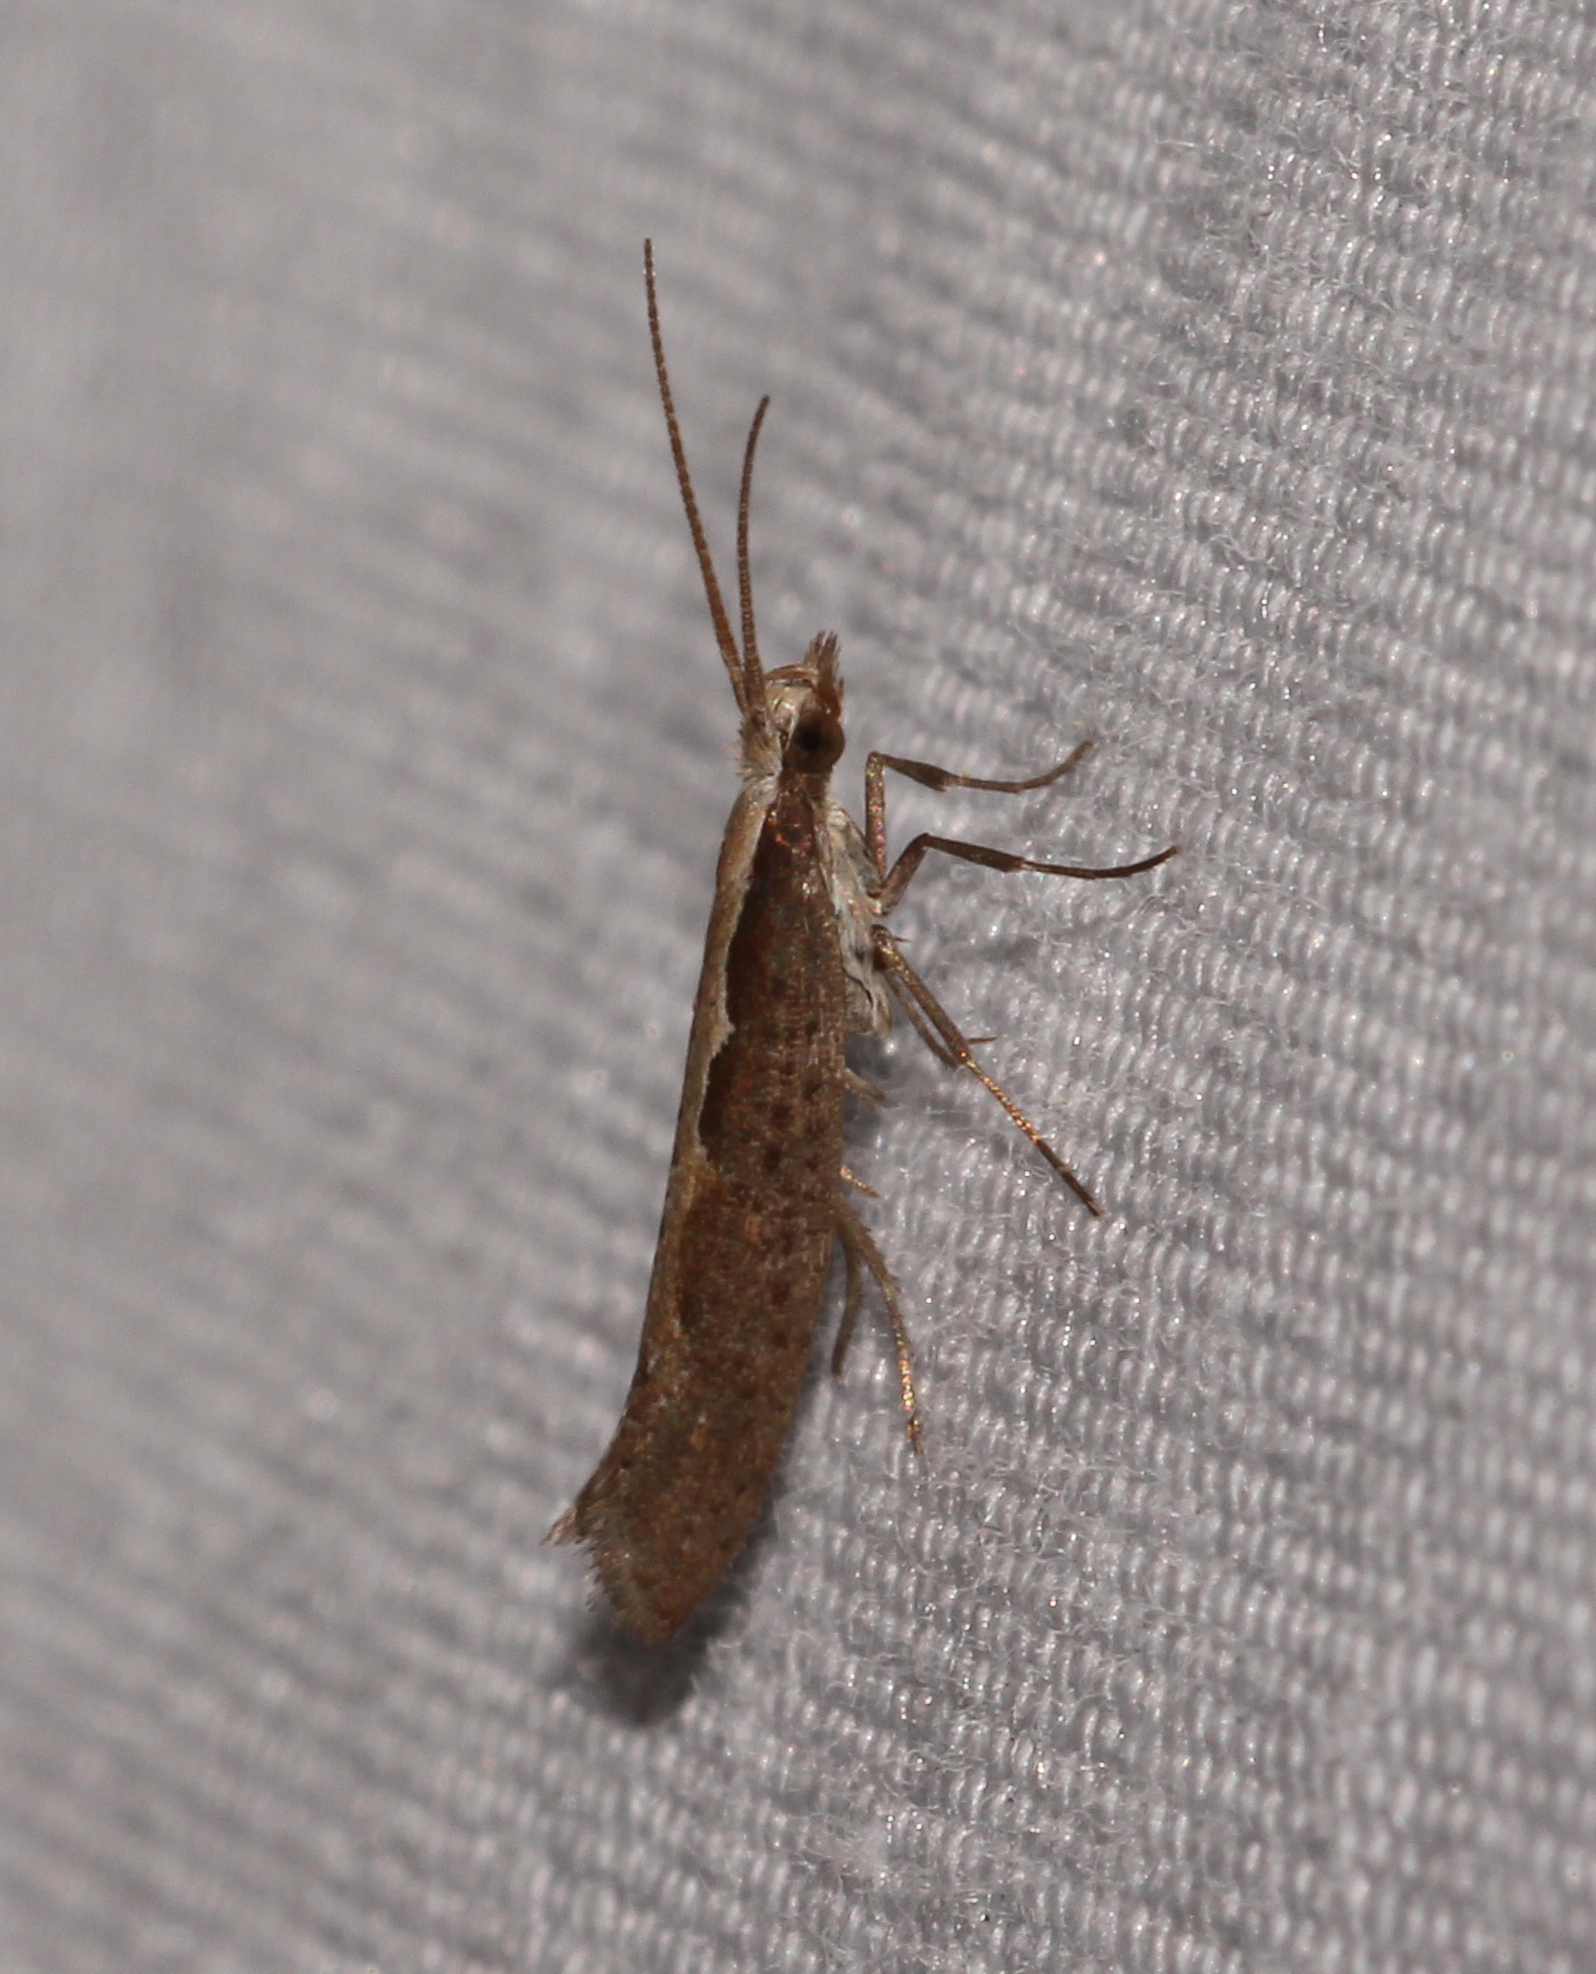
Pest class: diamondback_moth